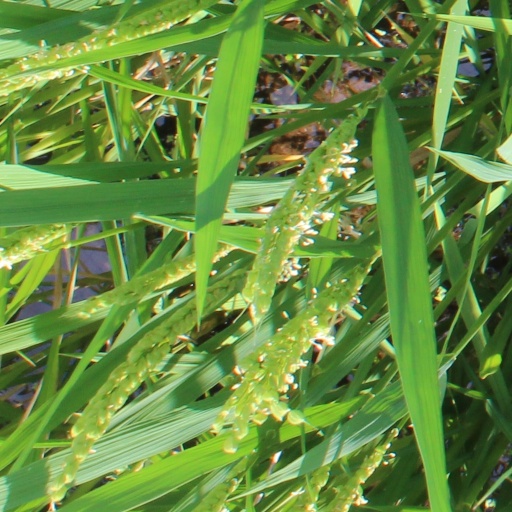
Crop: rice